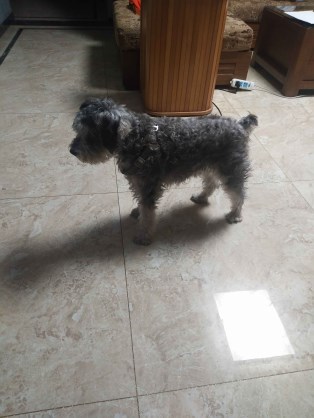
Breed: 2342-n000102-miniature_schnauzer